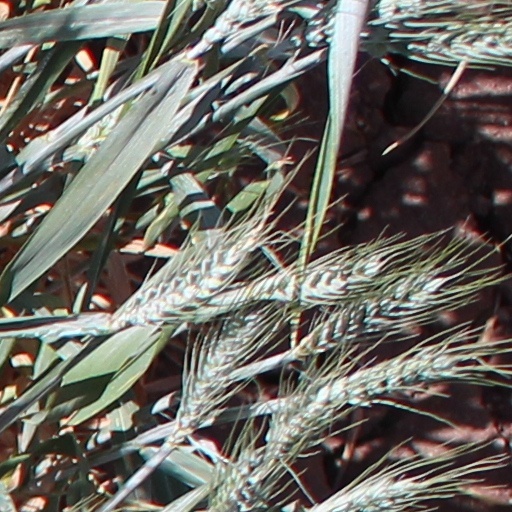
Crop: wheat